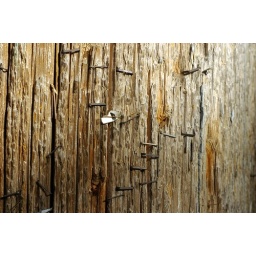
Staples in a telephone pole